Kuala Lumpur Kepong Berhad

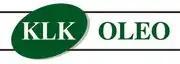
The logo of "KLK Oleo", the oleochemicals branch of KLK Berhad.

The core division of the sector is KLK Oleo, one of the largest palm oil based oleochemicals producer in the world. KLK marked it entrance into oleochemicals back in 1991, with the opening of Palm-Oleo Sdn. Bhd. Currently, KLK Oleo consists of nine companies, six in Malaysia, two in China and one in Europe (situated in Emmerich am Rhein, Germany). The full list of the companies is shown below.